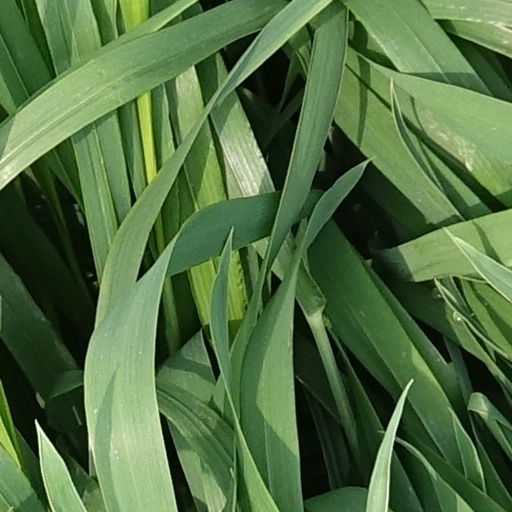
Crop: wheat